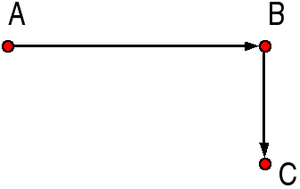
Albert af Sachsen (biskop) / Impetusteori
Et projektils bane ifølge